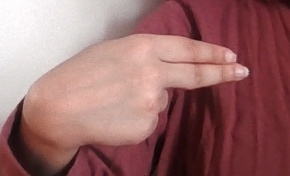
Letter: ain